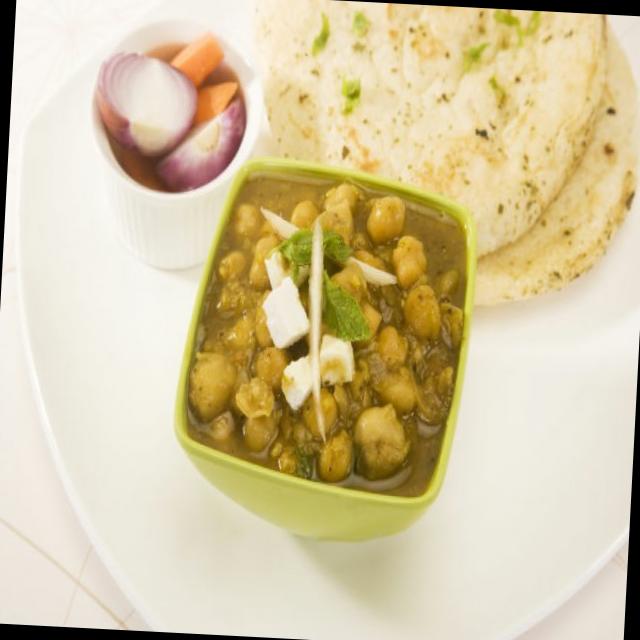
Dish: chole